Strictly Ballroom

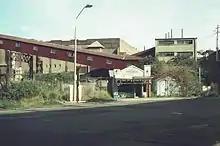
"Strictly Ballroom" film set used for Fran's family business and residence. (site since redeveloped, approx. to the Star City Casino complex, Pyrmont)

This led Luhrmann to direct more theatre productions back in Australia, and in 1988, as part of the Australian Bicentenary celebrations, the Sydney Theatre Company invited him to establish an experimental theatre ensemble, Six Years Old, which took up a residency at The Wharf Theatre for that year. Alongside Luhrmann and Pearce, the new company included one of the original NIDA collaborators, actor Catherine McClements, plus production designer Catherine Martin (whom Luhrmann subsequently married), set dresser Bill Marron and costume designer Angus Strathie, all of whom went on to collaborate with Luhrmann on his films. The group work-shopped the expanded version of the play, which had a trial season at the Brisbane Expo in 1988 before opening at the Wharf Studios on 24 September 1988.